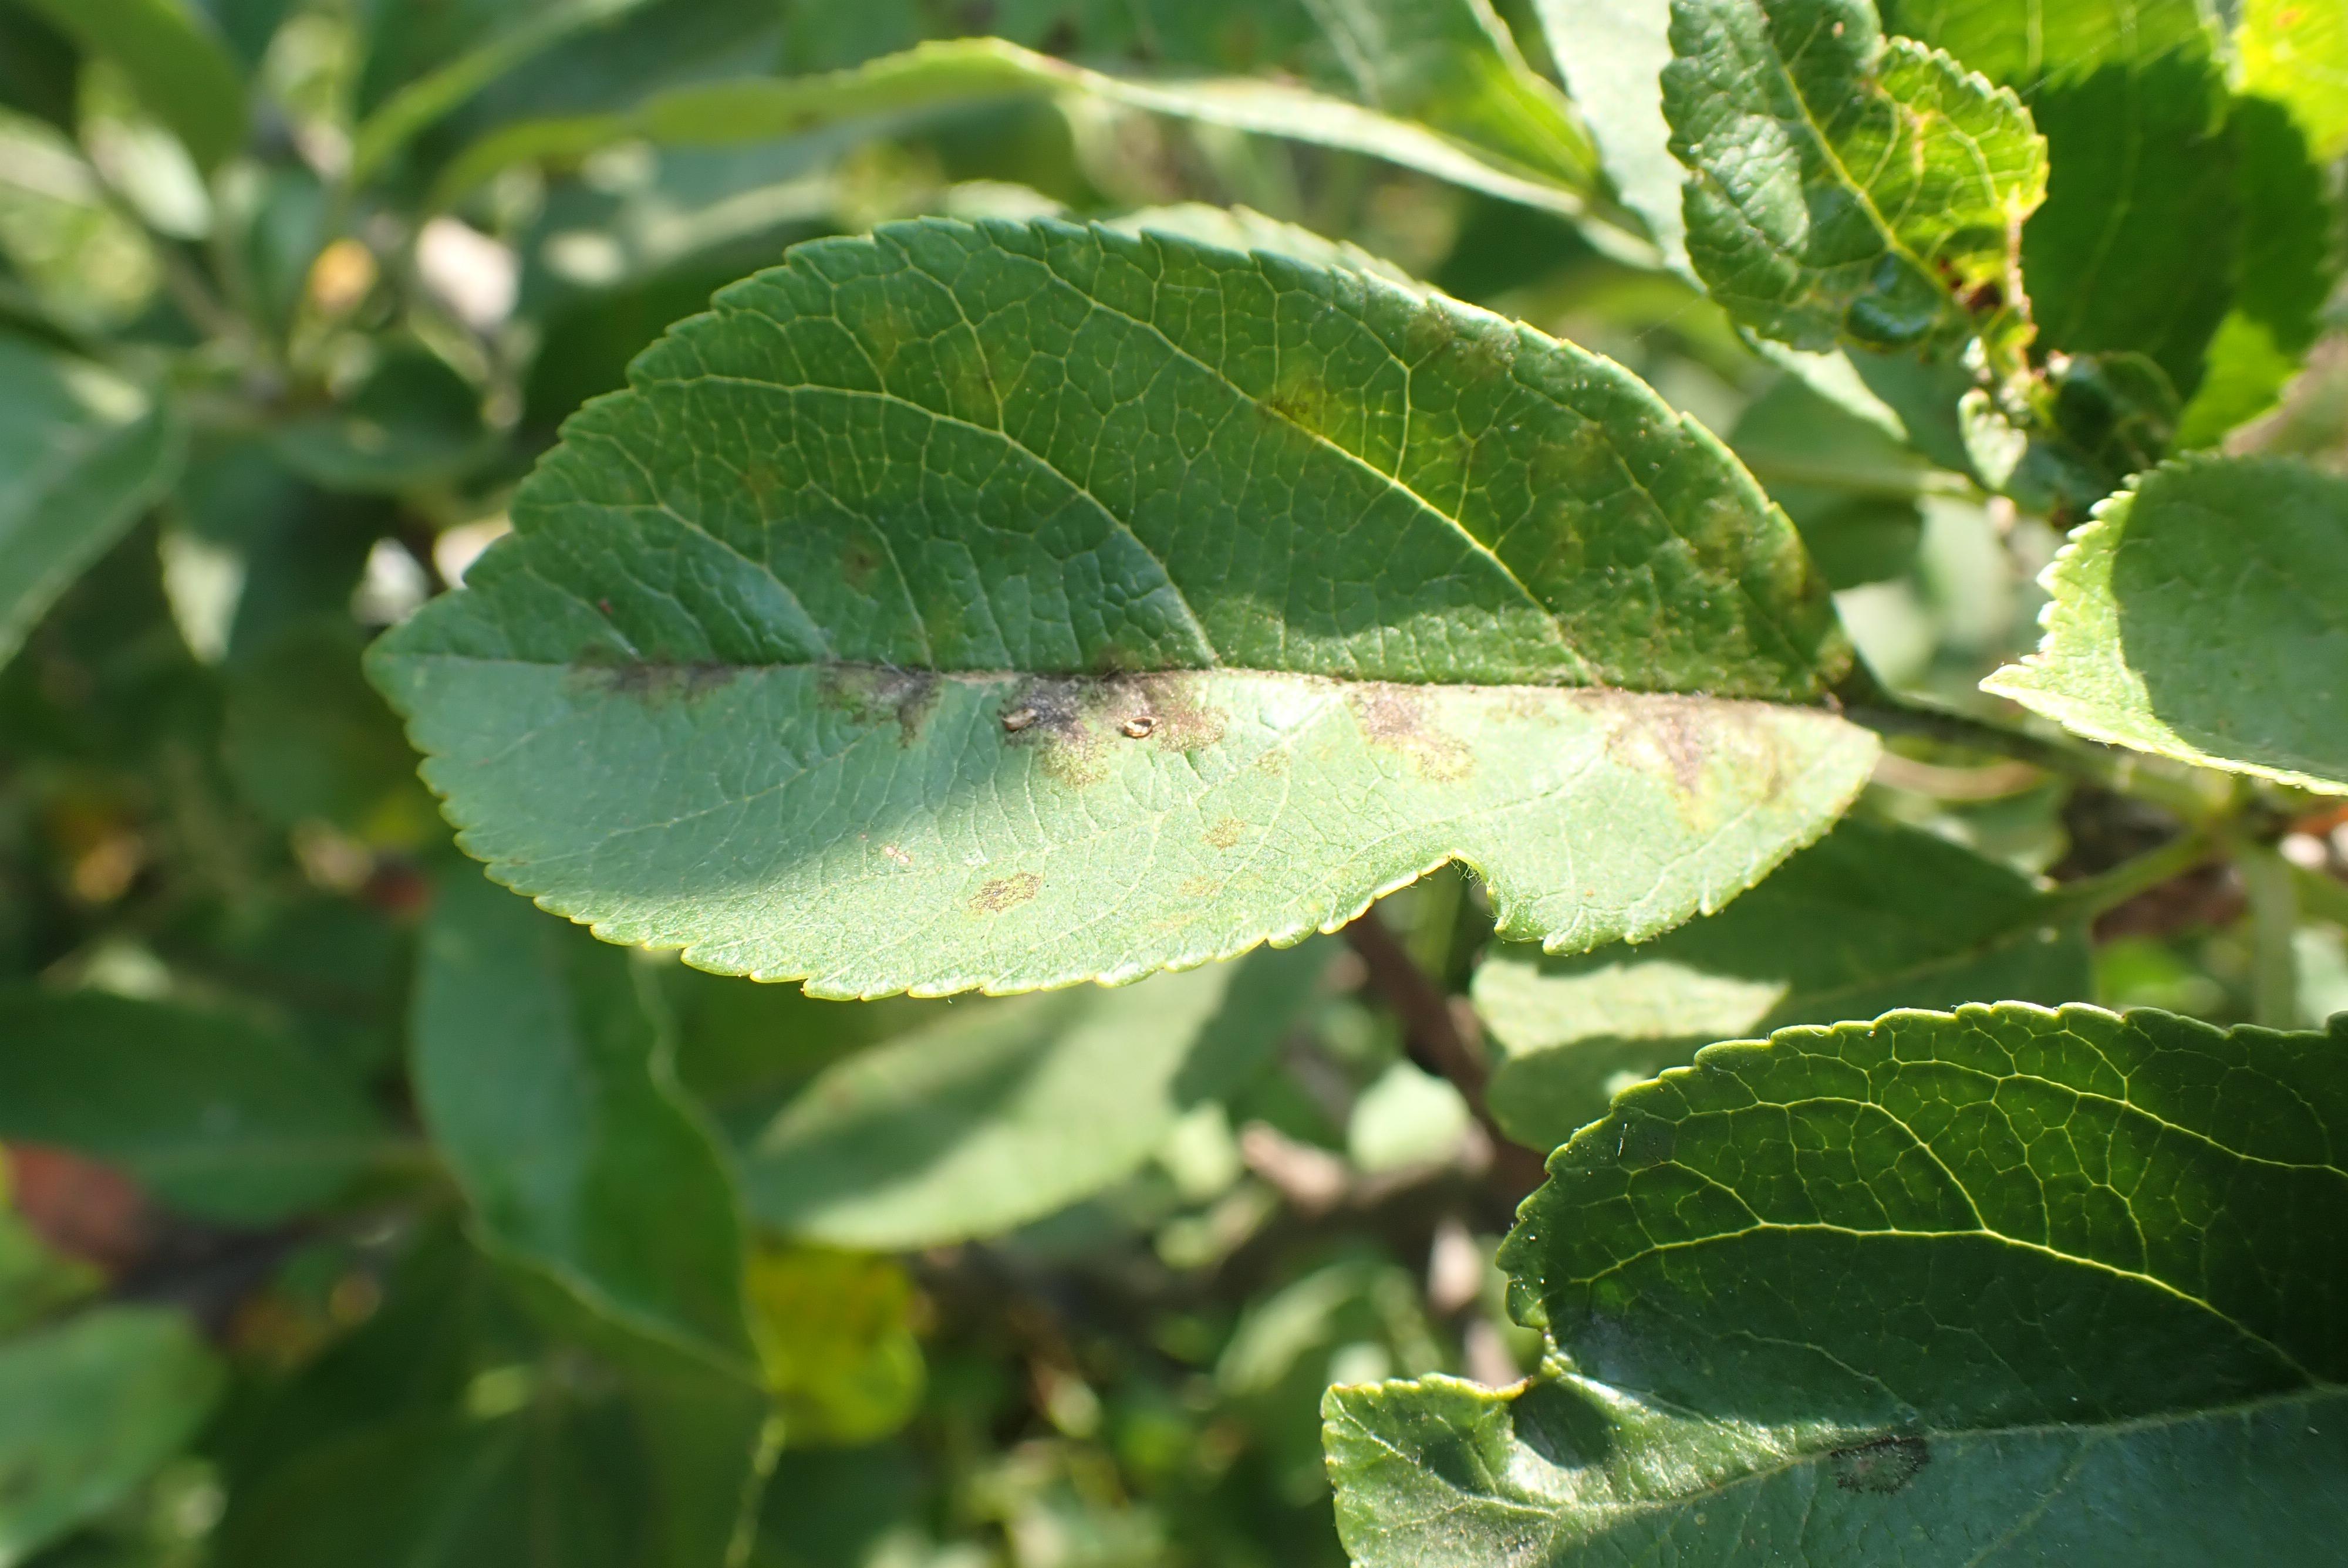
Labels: scab